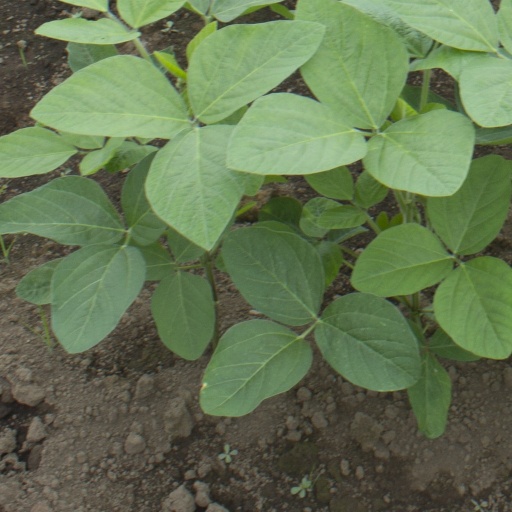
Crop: soybean